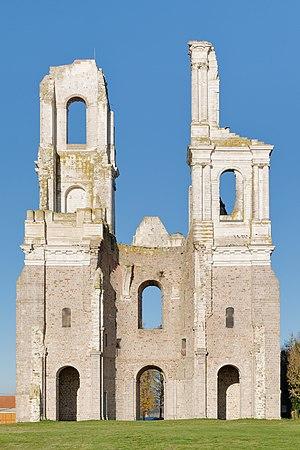
L’abbaye du mont Saint-Éloi, fondée par saint Vindicien, détruite à la suite de sa vente comme bien national en 1793, abritait une communauté de chanoines réguliers de la Règle de saint Augustin exerçant une importante activité littéraire. Les tours encore présentes sur le site étaient la façade de l'église de l'abbaye reconstruite au XVIIIᵉ siècle puis démolie au début du XIXᵉ siècle et lors de la Première Guerre mondiale.